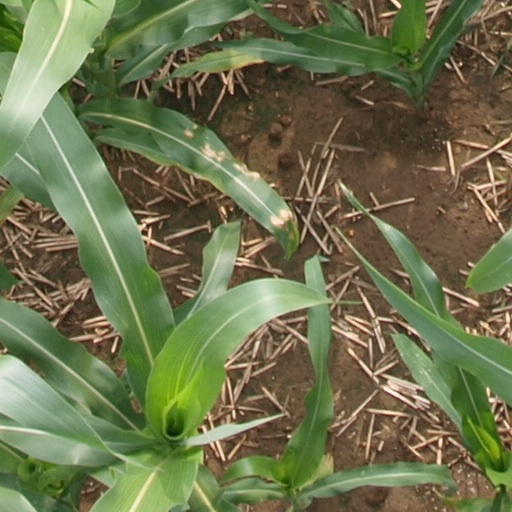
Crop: maize; corn